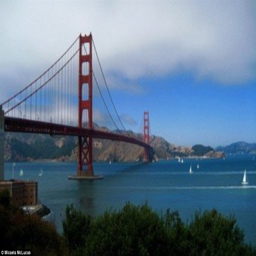
as it stands : the bridge remains one of the most iconic parts but the damp , foggy air has also kept its painters and engineers busy